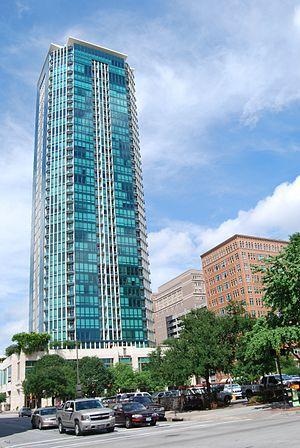
The Tower est un gratte-ciel résidentiel de 149 mètres de hauteur, construit à Fort Worth au Texas de 1969 à 1974. Il comprend 315 logements. C'est le plus ancien gratte-ciel de Fort Worth et ce fut le plus haut immeuble de la ville jusqu'en 1982. C'est toujours actuellement le plus haut immeuble résidentiel de Fort Worth.